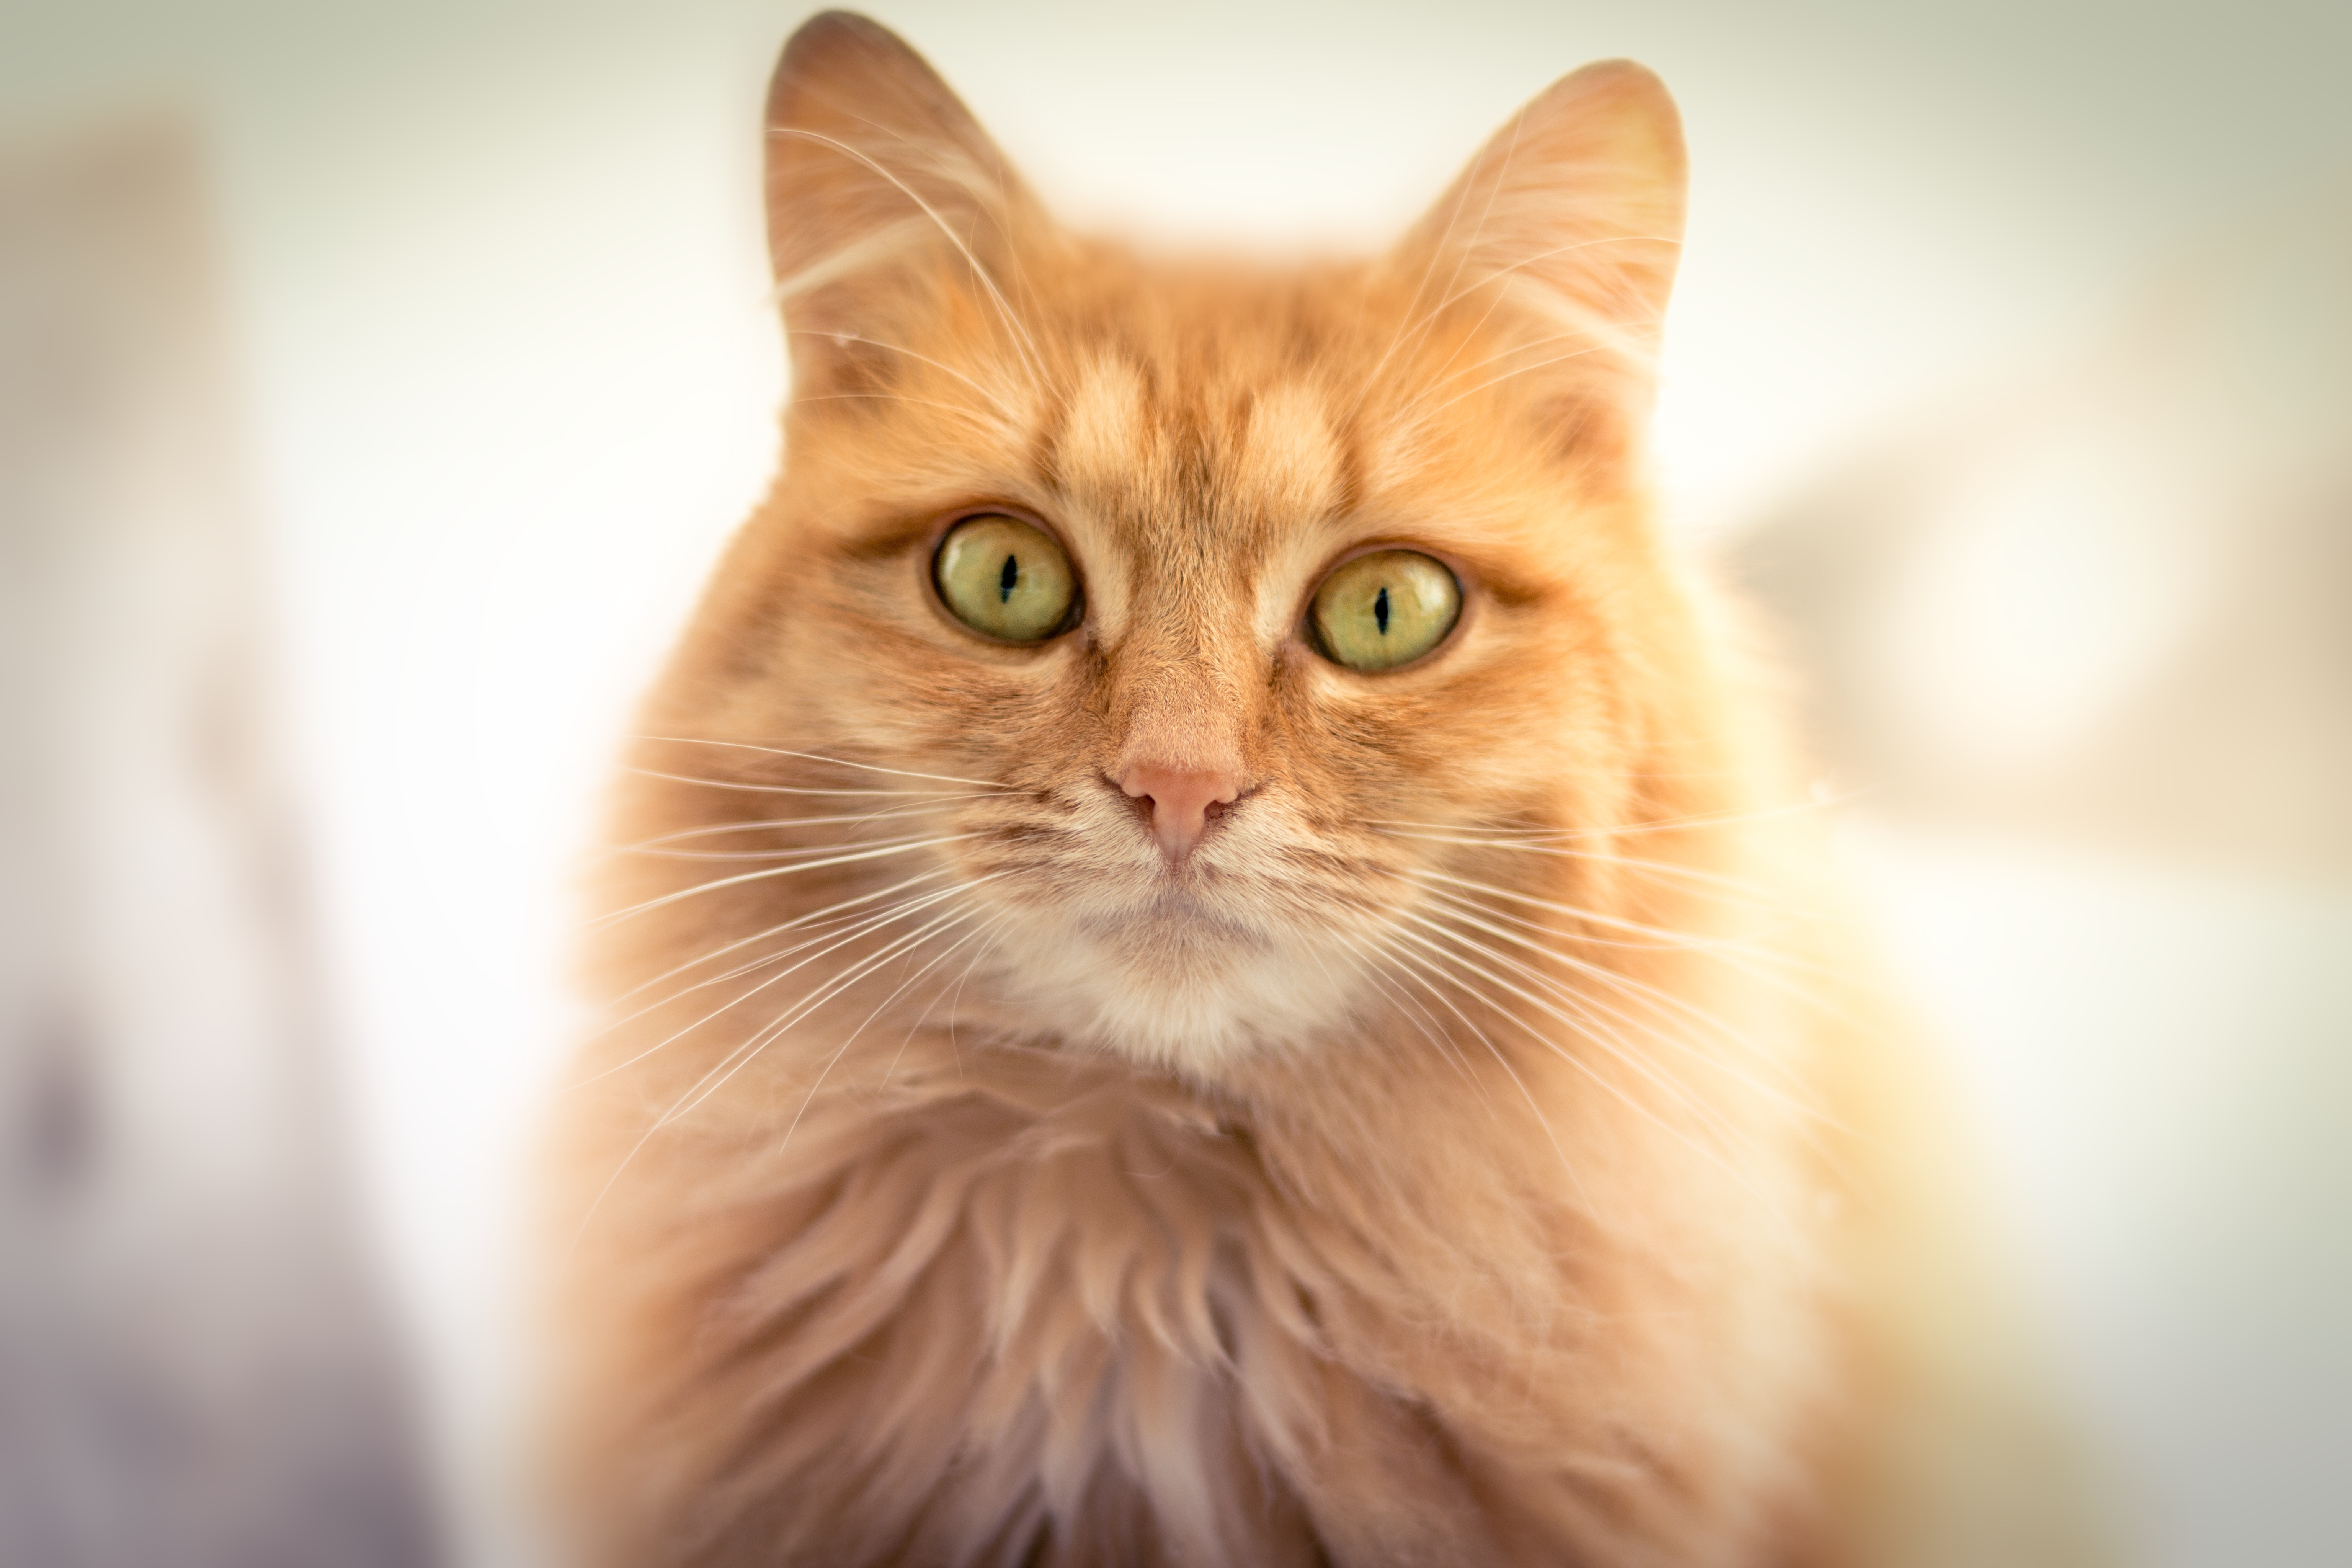
cat, mammal, fauna, close up, nose, whiskers, skin, vertebrate, small to medium sized cats, cat like mammal, carnivoran, domestic short haired cat